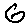
Label: 6